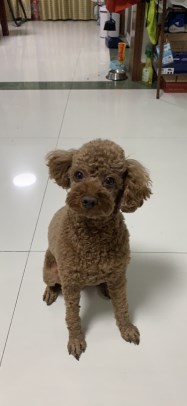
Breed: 7449-n000128-teddy